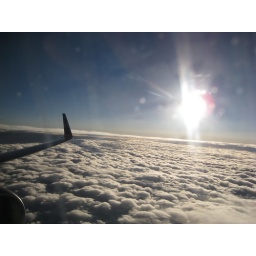
From a plane over the Atlantic Ocean, flying from Newark to Dublin.